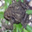
Label: frog